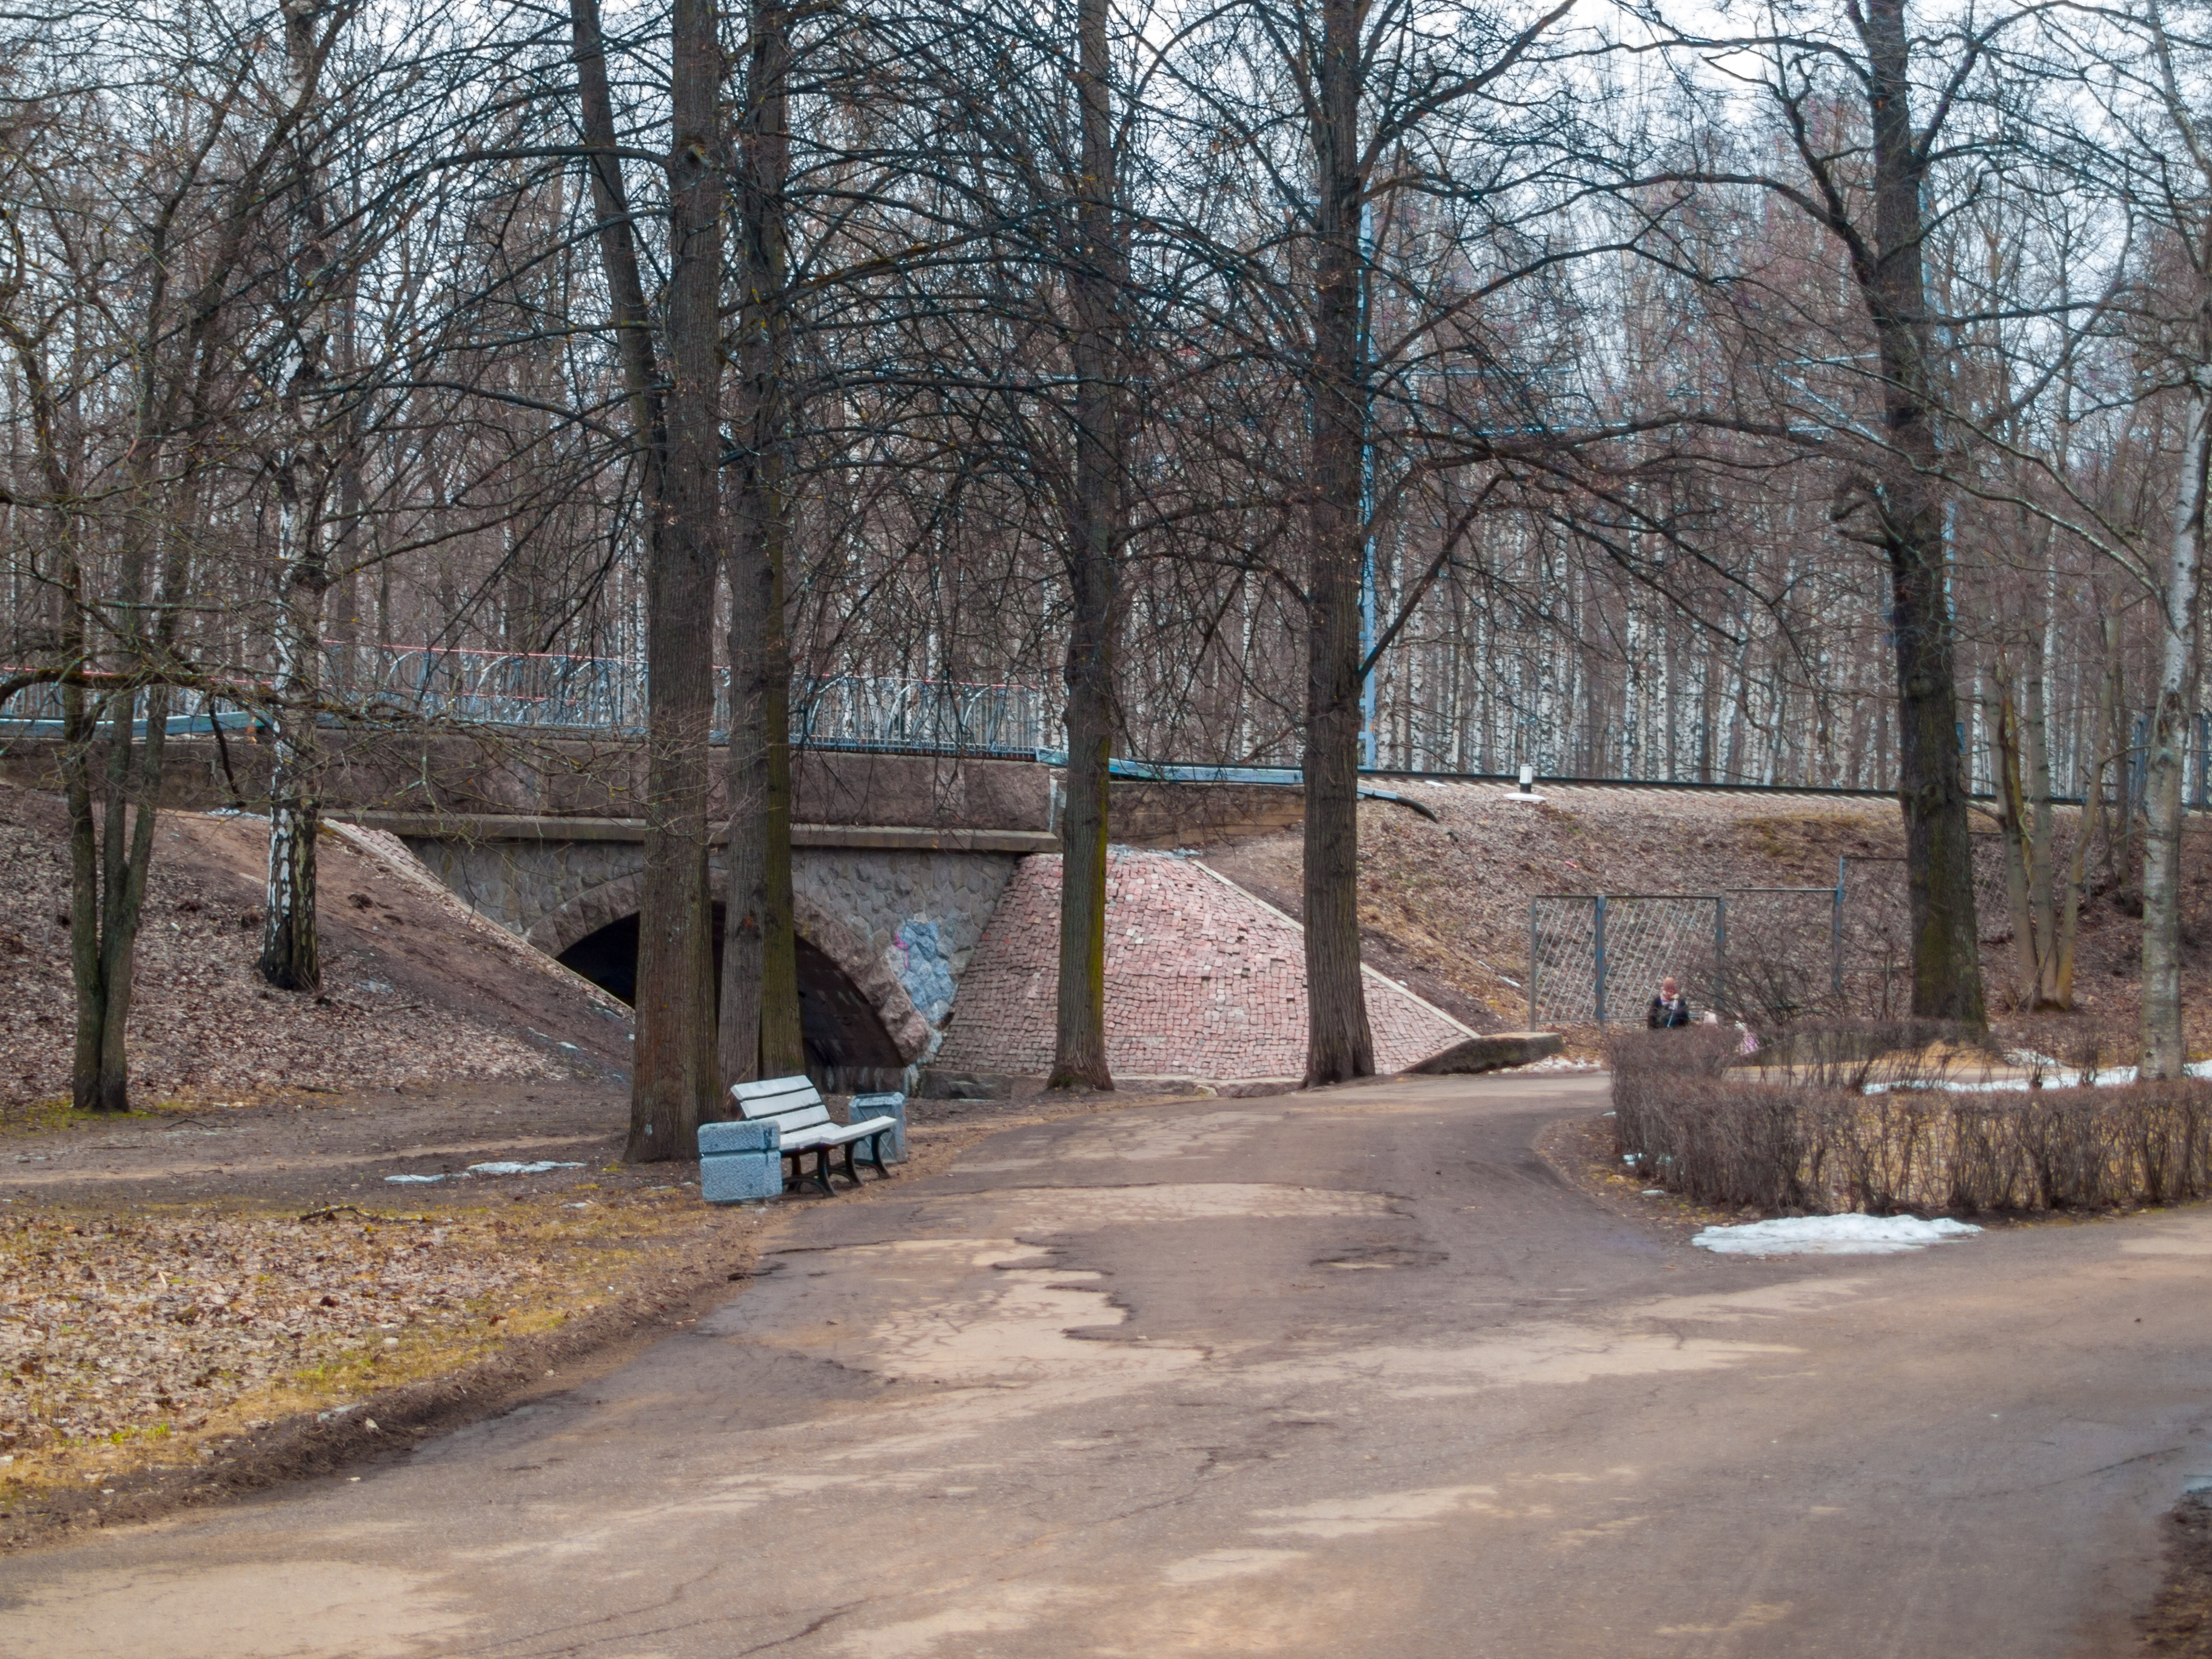
images, building, branch, tree, wood, road surface, natural landscape, asphalt, plant, thoroughfare, grass, landscape, trunk, road, sky, freezing, walkway, winter, woodland, trail, forest, twig, soil, street, lane, city, grove, sidewalk, deciduous, path, dirt road, transport, bridge